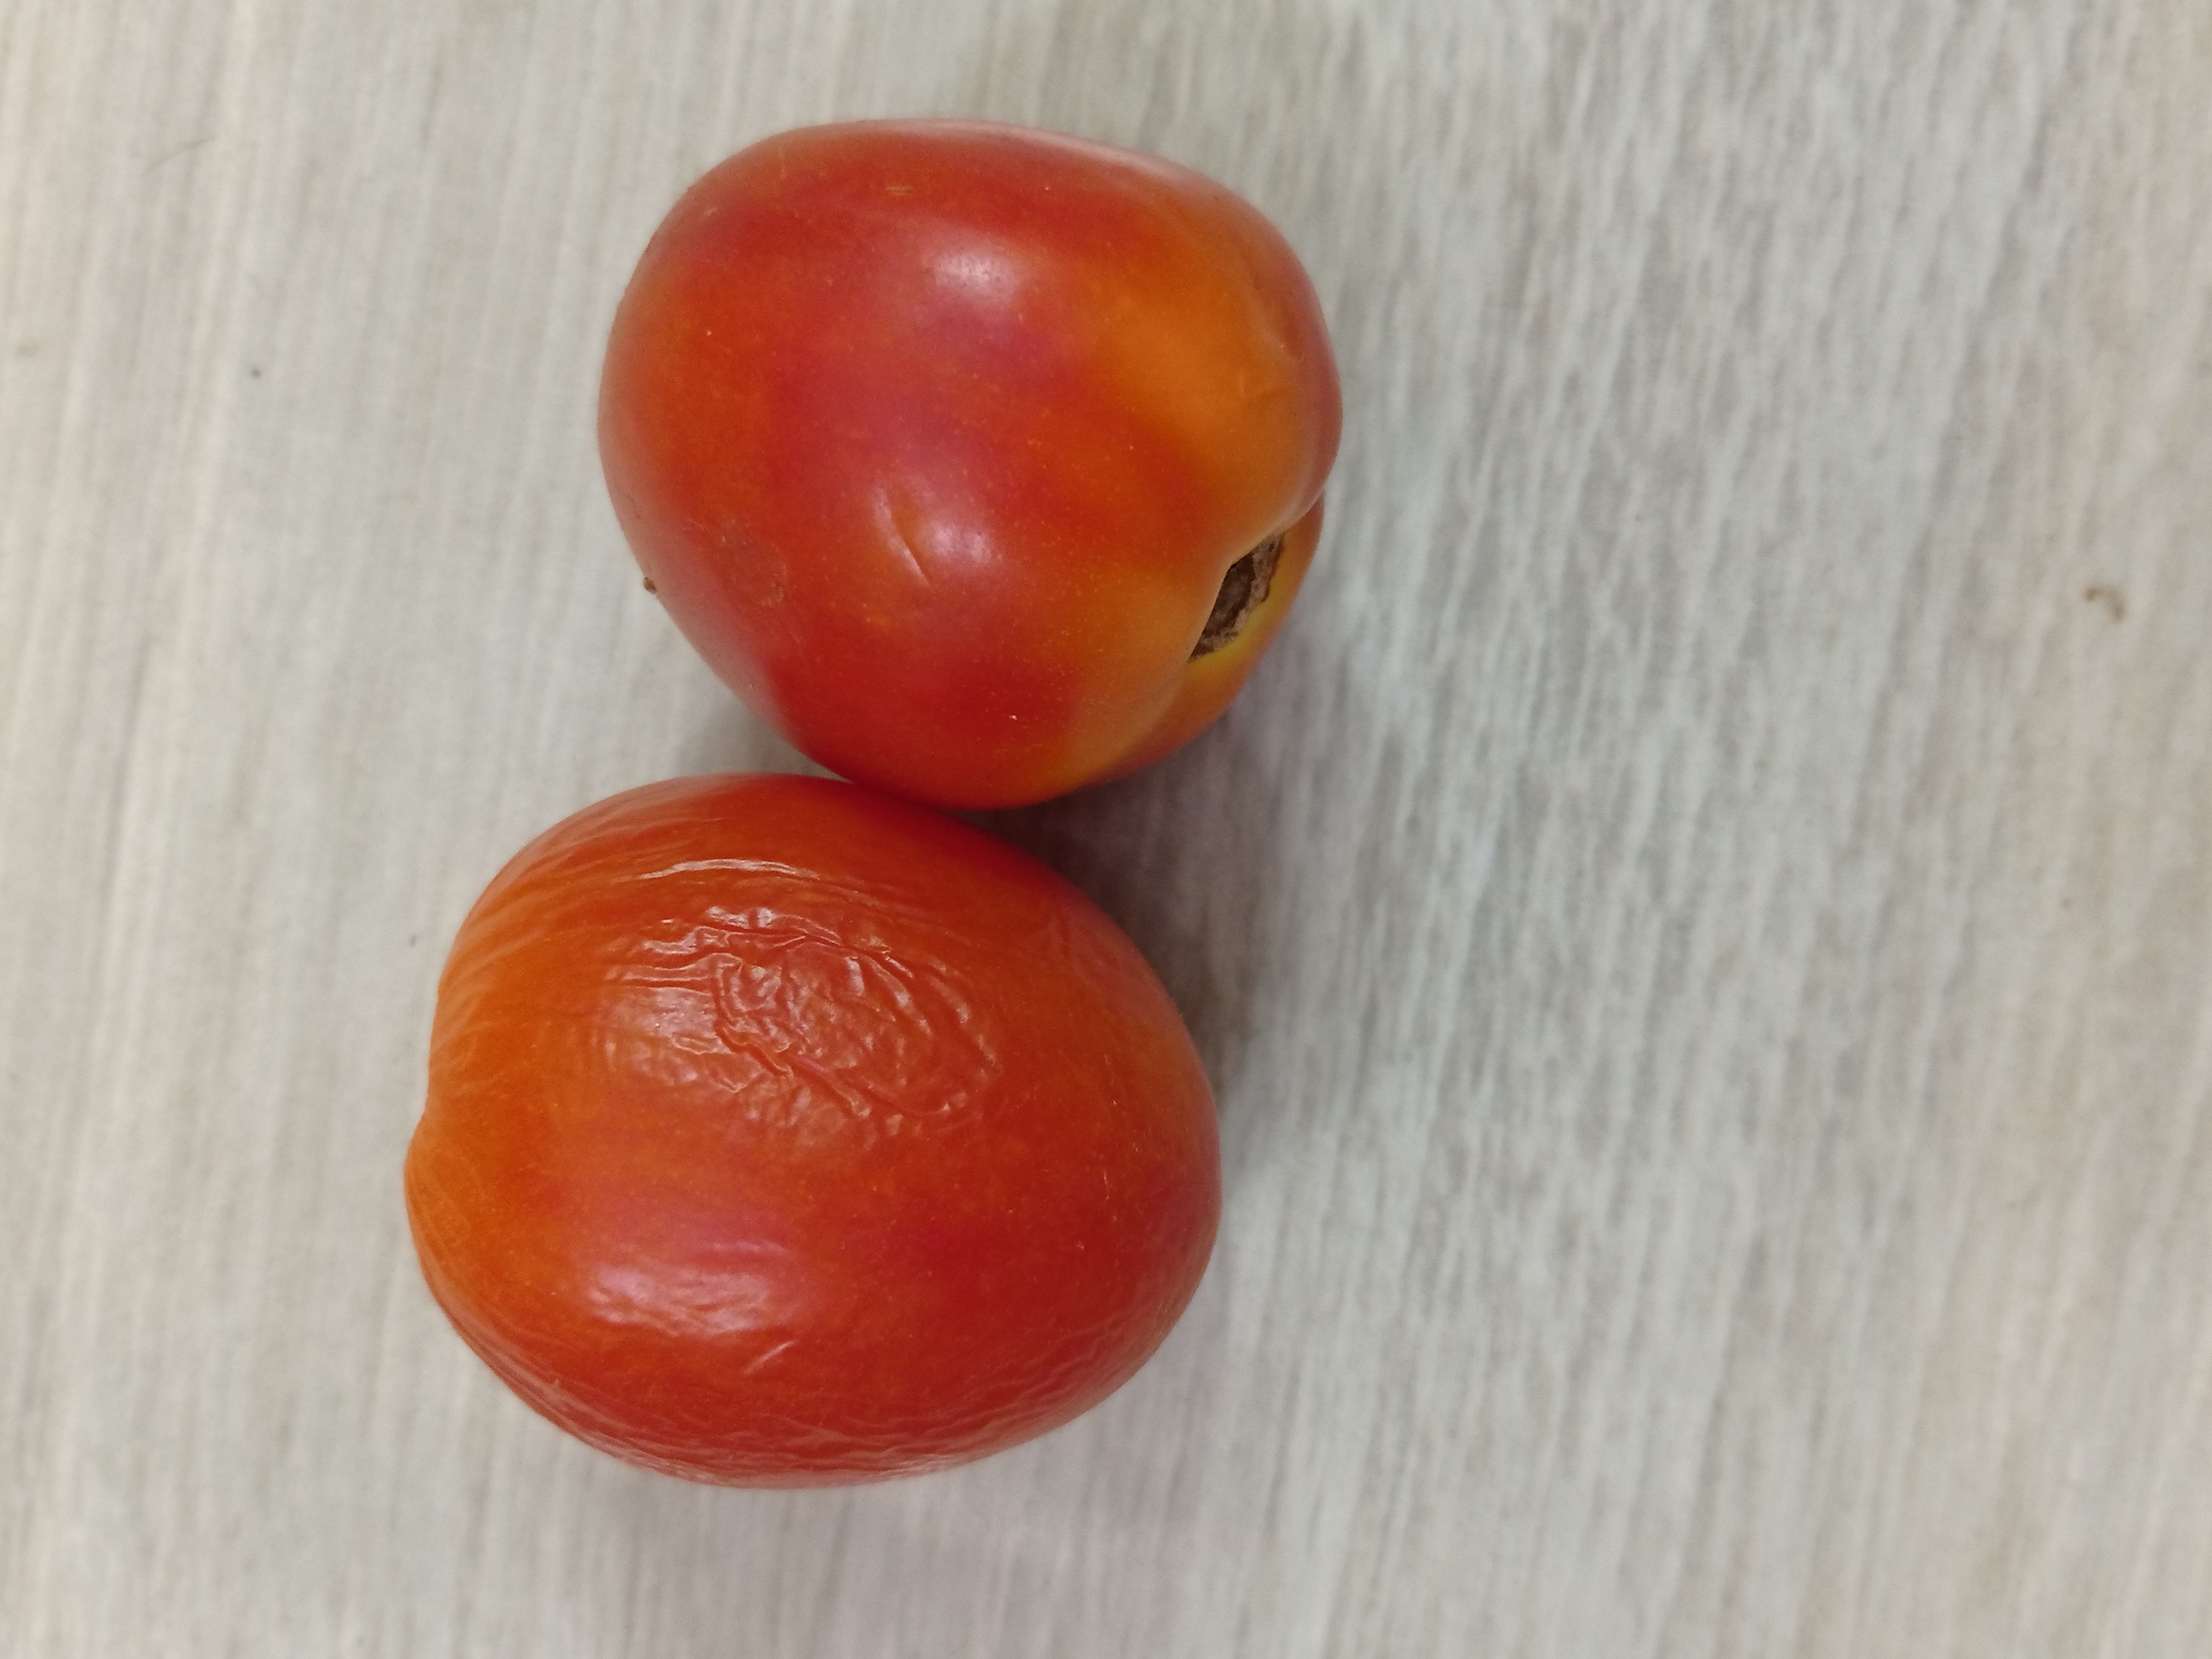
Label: Fresh